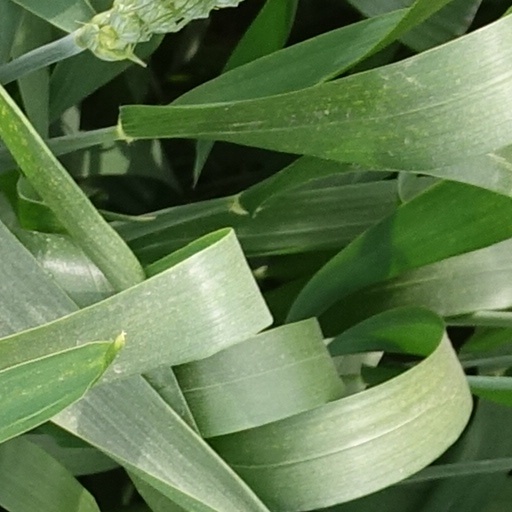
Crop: wheat